Depictions of the Great Seal of the United States

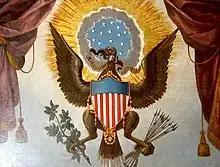
St. Paul's Chapel

St. Paul's Chapel in New York City has a large oil painting of the national coat of arms, believed installed sometime in 1786. It was commissioned on October 7, 1785, not long after the Congress of the Confederation began meeting in nearby Federal Hall. The painting hangs over Washington's pew, across the room from a painting of the arms of New York over the Governor's pew. The painting has many similarities to Trenchard's version (or vice versa depending on which came first), including the random placement of stars and details of the eagle. The clouds are in a full circle, though, instead of an arc, and the rays extend beyond them in all directions. The shield has a gold chain border with a badge at the bottom. This is the earliest known full-color version of the seal design, and the artist is unknown.